Gaul

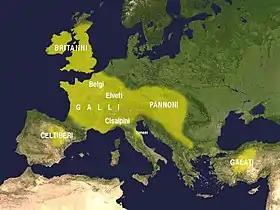
Expansion of the Celtic culture in the 3rd century BC.

The fundamental unit of Gallic politics was the clan, which consisted of one or more of what Caesar called "pagi". Each clan had a council of elders and initially a king. Later, the executive was an annually-elected magistrate. Among the Aedui, a clan of Gaul, the executive held the title of "Vergobret", a position much like a king, but his powers were held in check by rules laid down by the council.